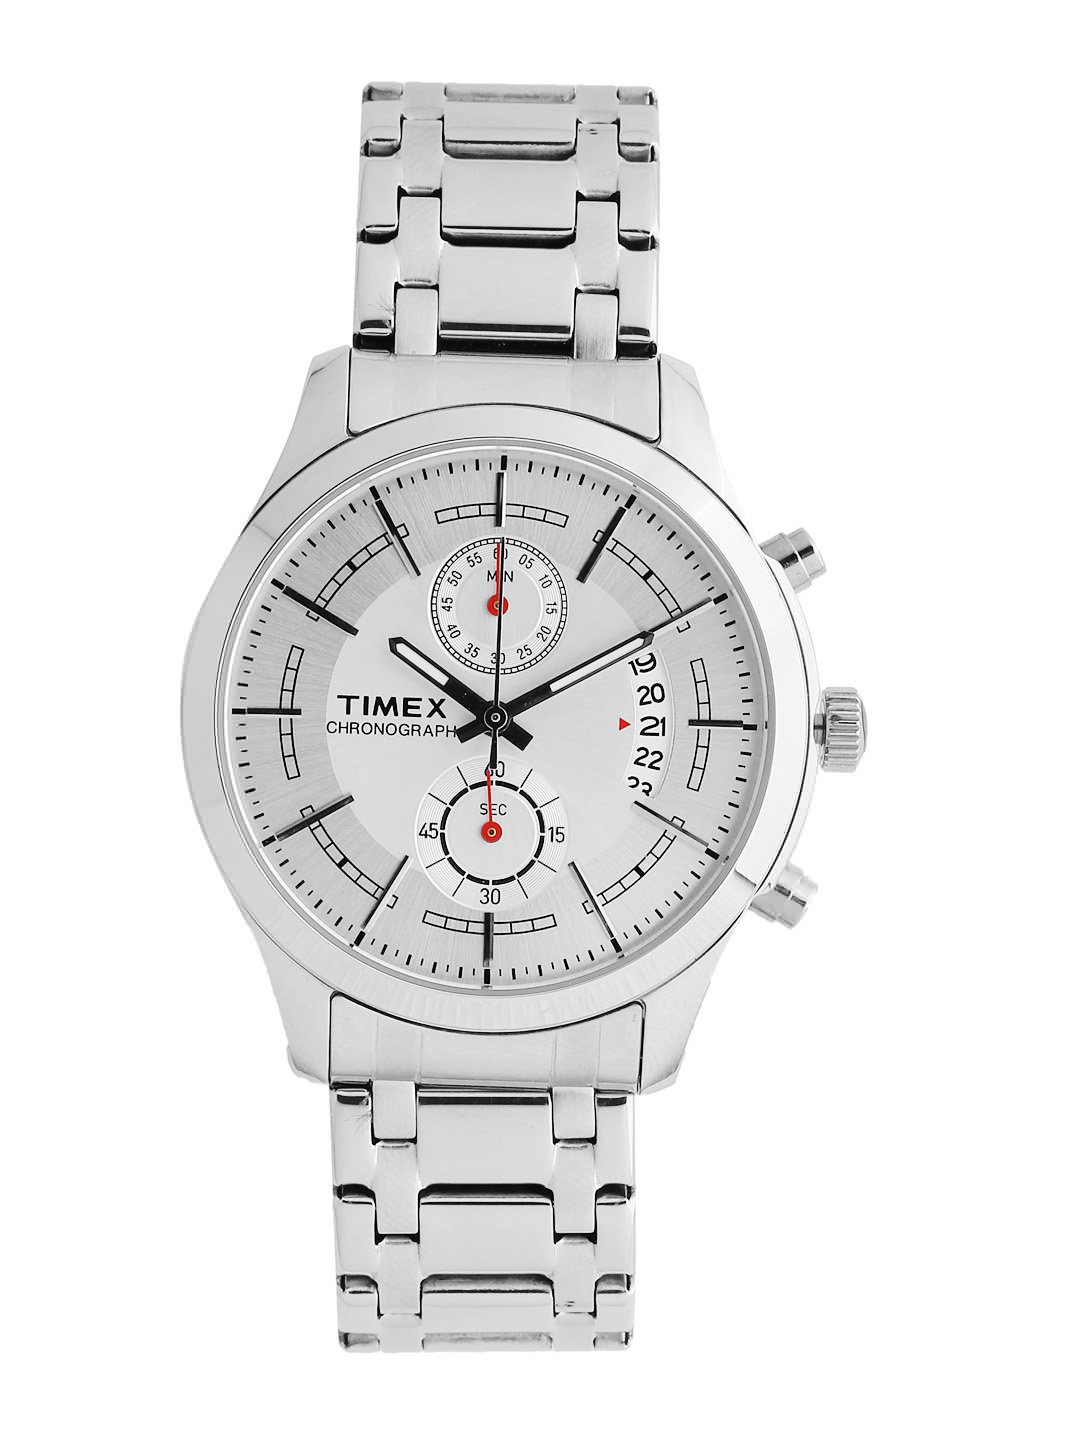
Timex Men Sliver Dial Chronograph Watch
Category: Accessories / Watches / Watches
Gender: Men
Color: Silver
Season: Winter 2016
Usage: Casual